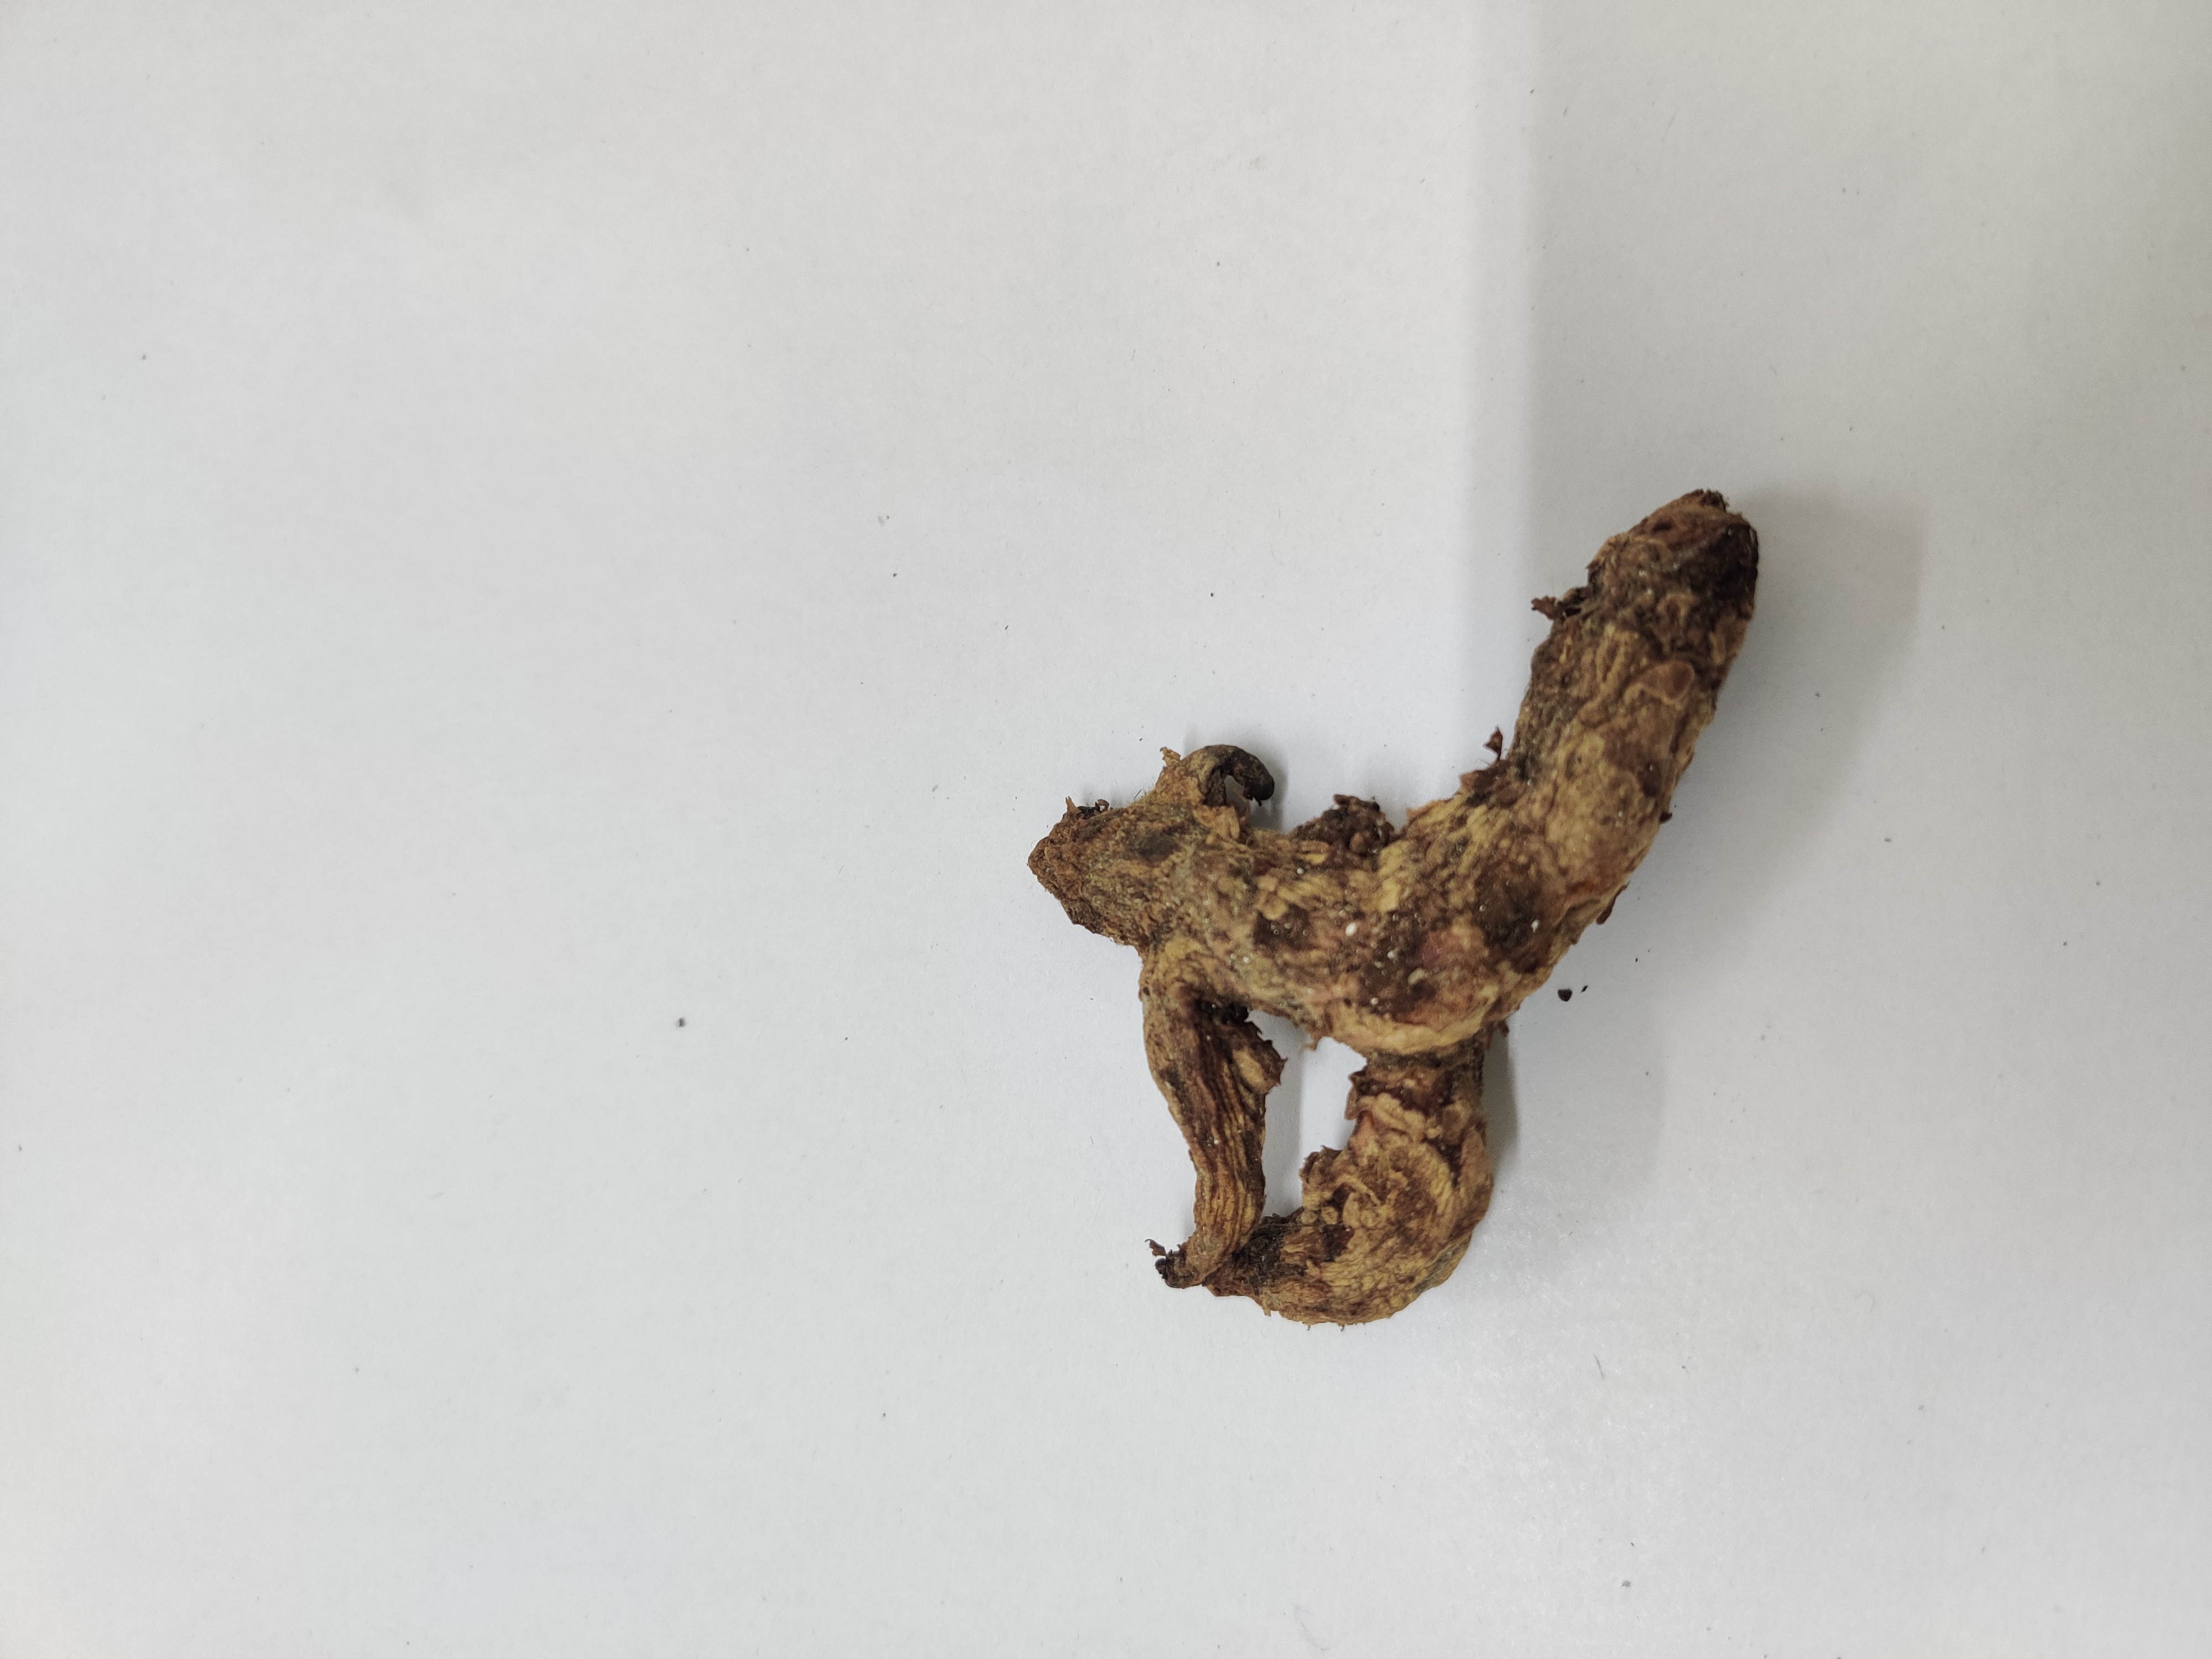
Crop: Turmeric
Condition: Severely Damaged